Antoni Patek

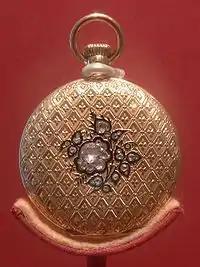
Exclusive clock of Patek Philippe & Co.

On 1 January 1851 Patek & Co. transformed into Patek Philippe & Co. The company started mass production of pocket watches.